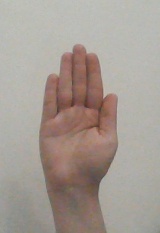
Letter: seen